Culture in Dresden

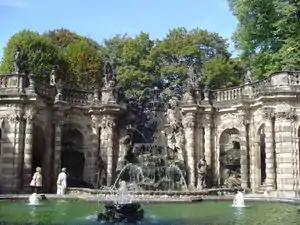
The "Nymphenbad" in the Zwinger

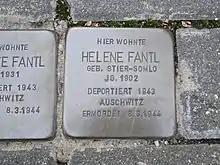

Springs and fountains are also elements in contemporary cityspaces: Modern springs are arranged along the Prager Straße. Due to their styles of fountain, they are called "blowballs". The springs alongside the Hauptbahnhof train station are above the glass ceiling of an underground parking.